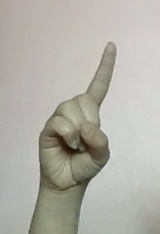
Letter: bb